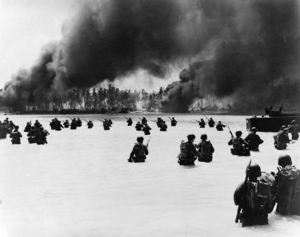
Stillehavskrigens kronologi / 1943
Amerikanske tropper på stranden af Makin Atollen i Gilbert-øerne
Denne artikel beskriver Stillehavskrigens kronologi.